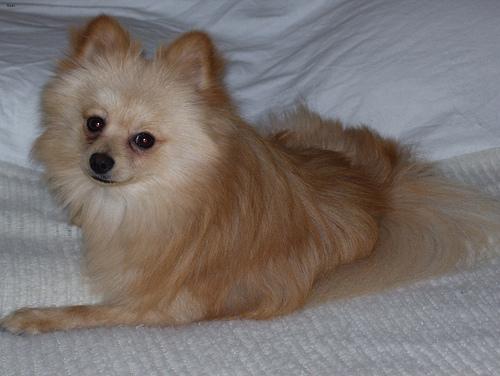
Breed: pomeranian